Climate change in Texas

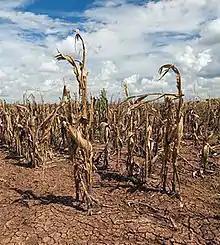
Dead corn, 2013 drought

Sea level is rapidly rising in many parts of the Texas coastal region because of both sinking land due to groundwater pumping and climate change. More storm surge events are expected to happen along the coastal region. These changes and more extreme hurricanes indicate that not only Texas's coastal infrastructure including public infrastructure, fossil fuel infrastructure , and other housing infrastructure will be endangered but also the residents' life will be threatened. In addition, the coastal ecosystem is also expected to be at risk due to the potential change of salinity gradient in coastal wetland areas.